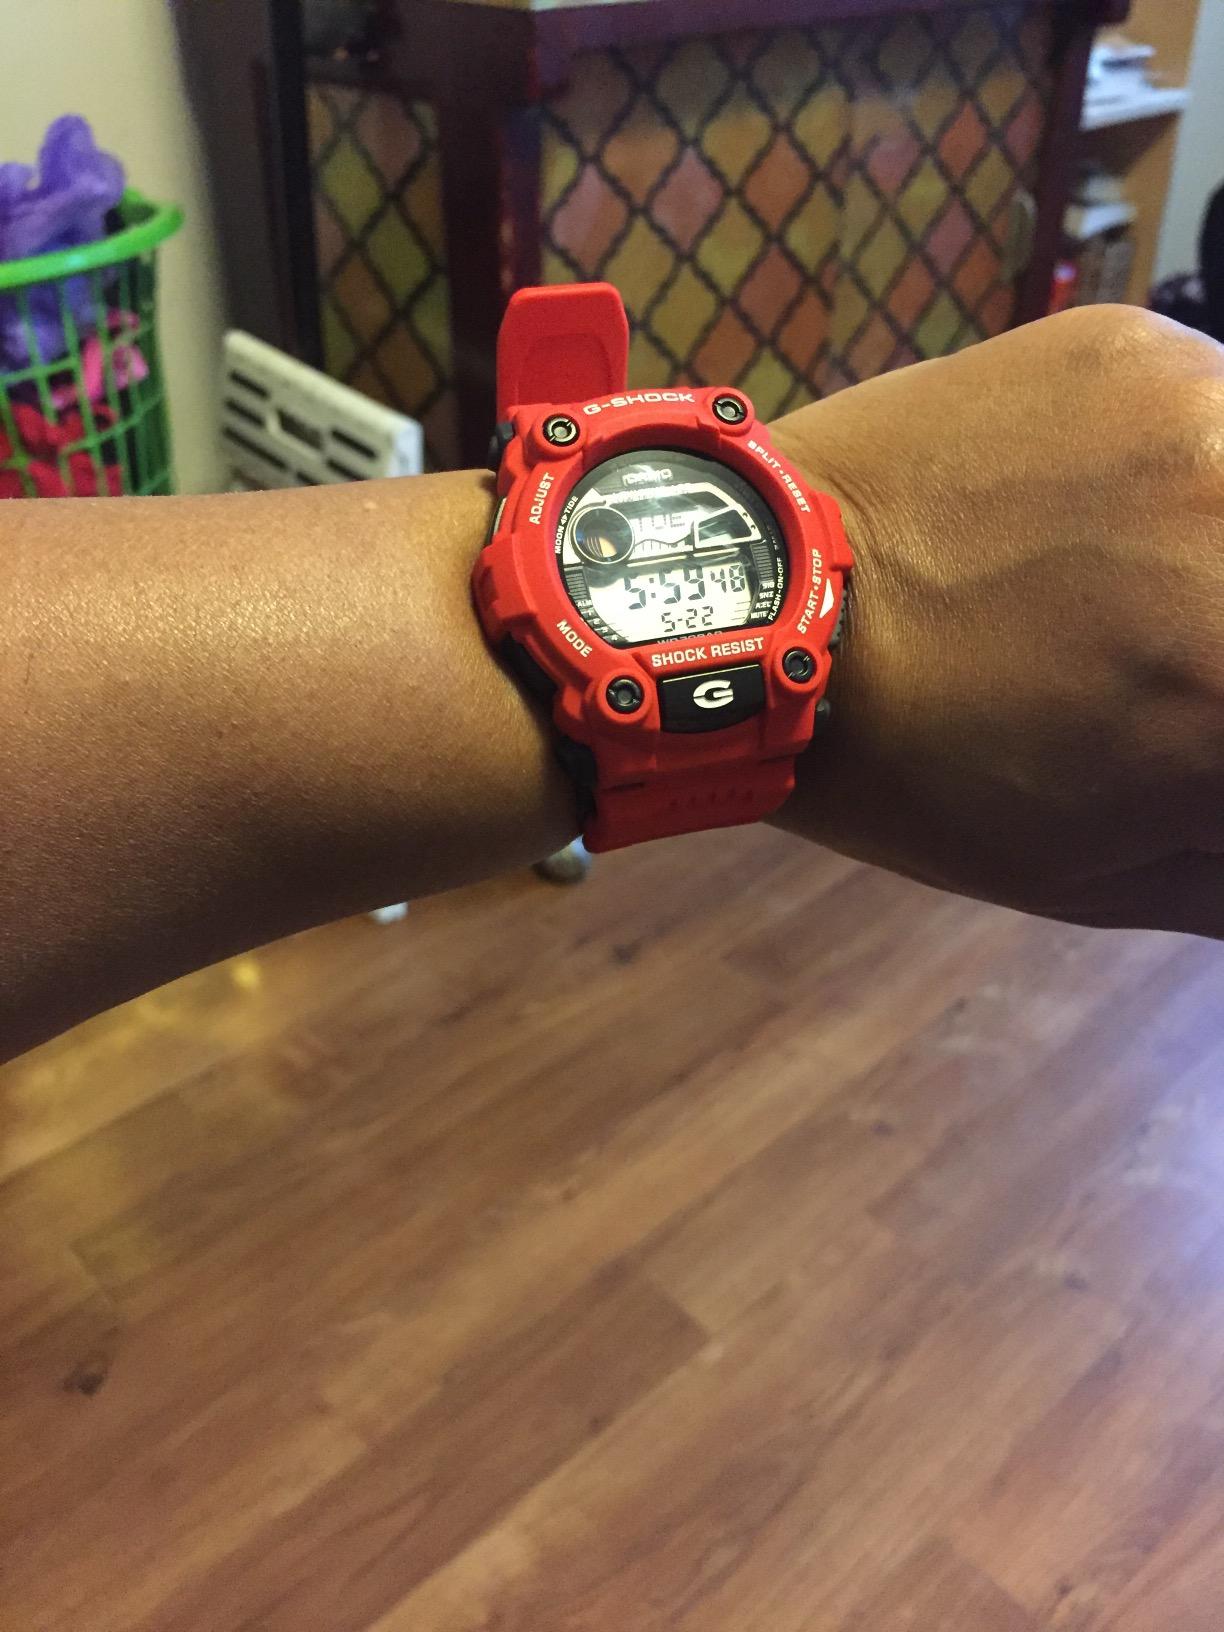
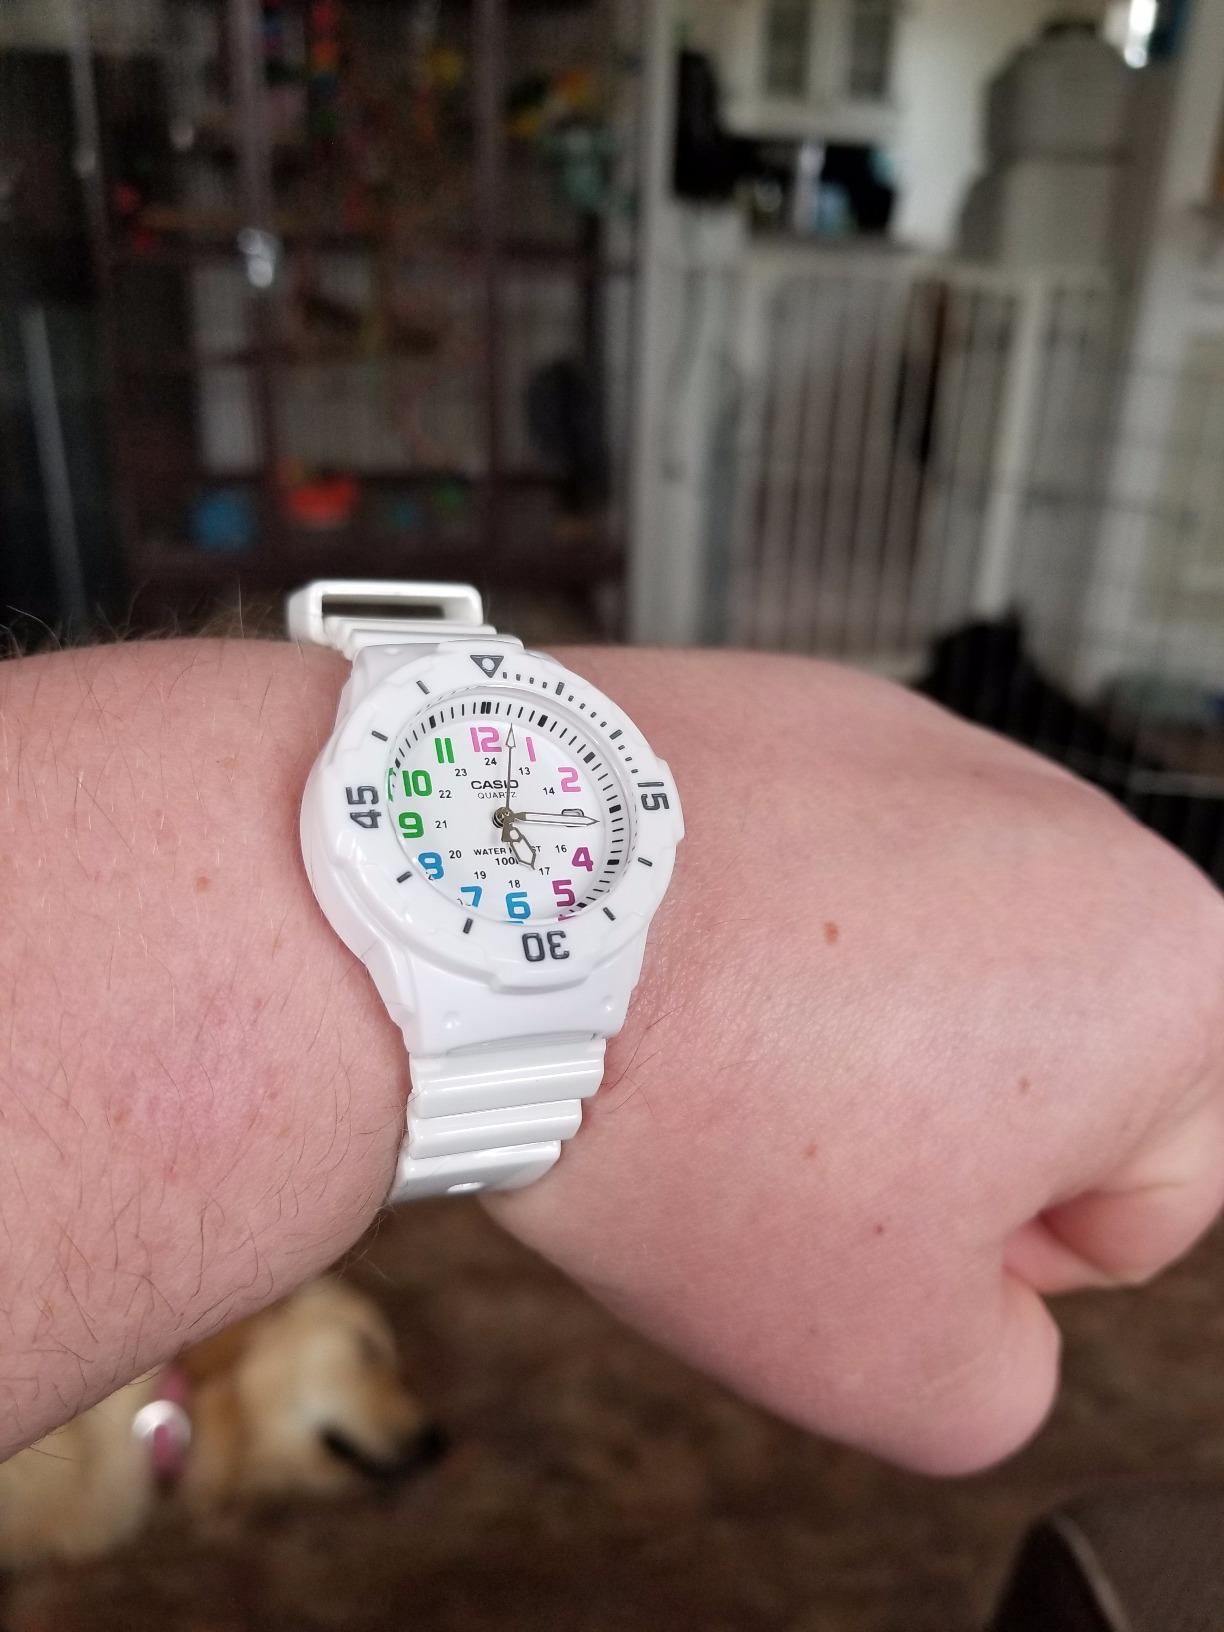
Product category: accessories_watch
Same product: no